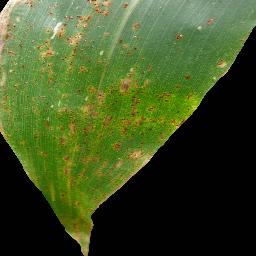
Label: Corn___Common_rust